Atlas (star)

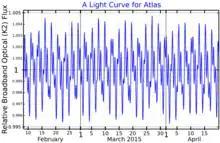
A light curve for Atlas, adapted from White "et al." (2017)

The inner pair have a well-defined orbit with a period of 291 days, a semi-major axis of , and an eccentricity of 0.24. At an inclination of 108° to the plane of the sky, it does not show eclipses. Although the two stars cannot be resolved, the primary, component Aa1, is calculated to be 1.6 magnitudes brighter than the secondary, component Aa2. The primary star is rapidly rotating and is significantly oblate; the ratio of the polar to equatorial radius is 0.83. It rotates at an inclination of either or , the latter consistent with its rotation being aligned with the orbit.